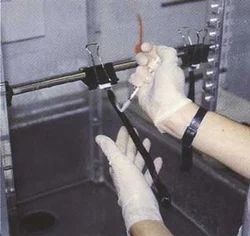
Label: Testing_Of_Hair_Care_Services